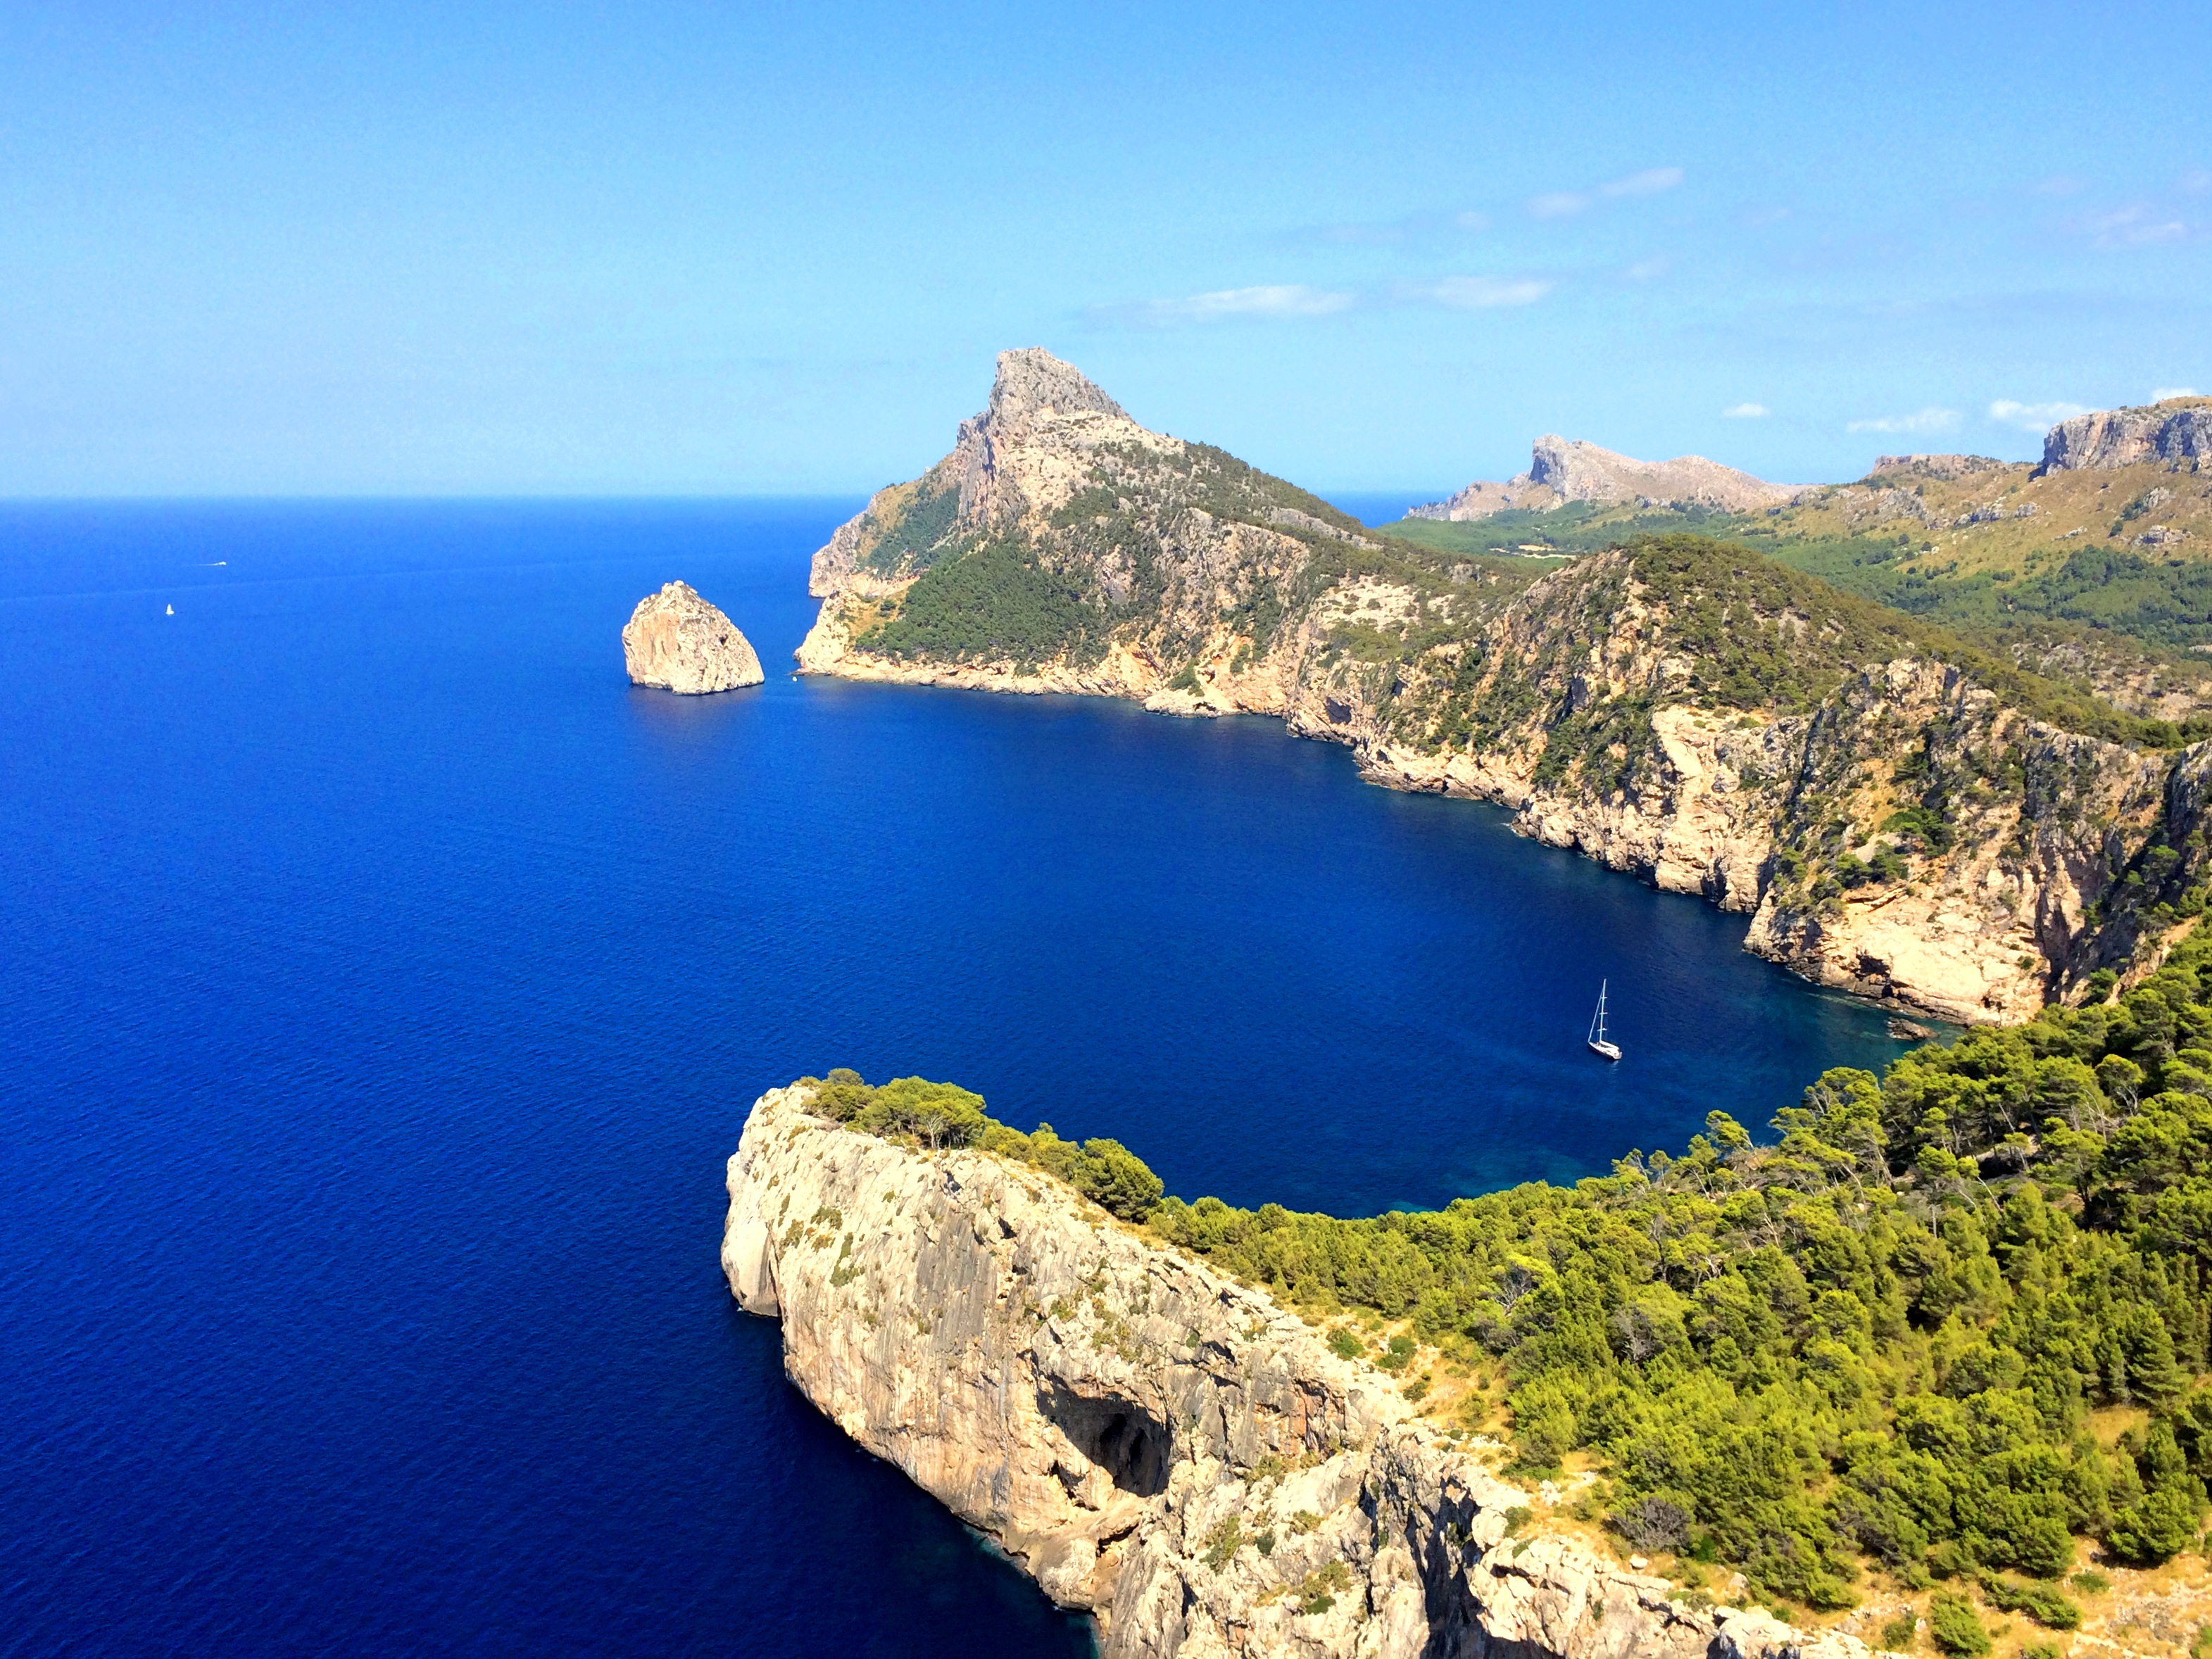
sea, coast, rock, mountain, shore, lake, cliff, cove, mediterranean, bay, blue, fjord, reservoir, terrain, body of water, mallorca, loch, crater lake, booked, cape, islet, landform